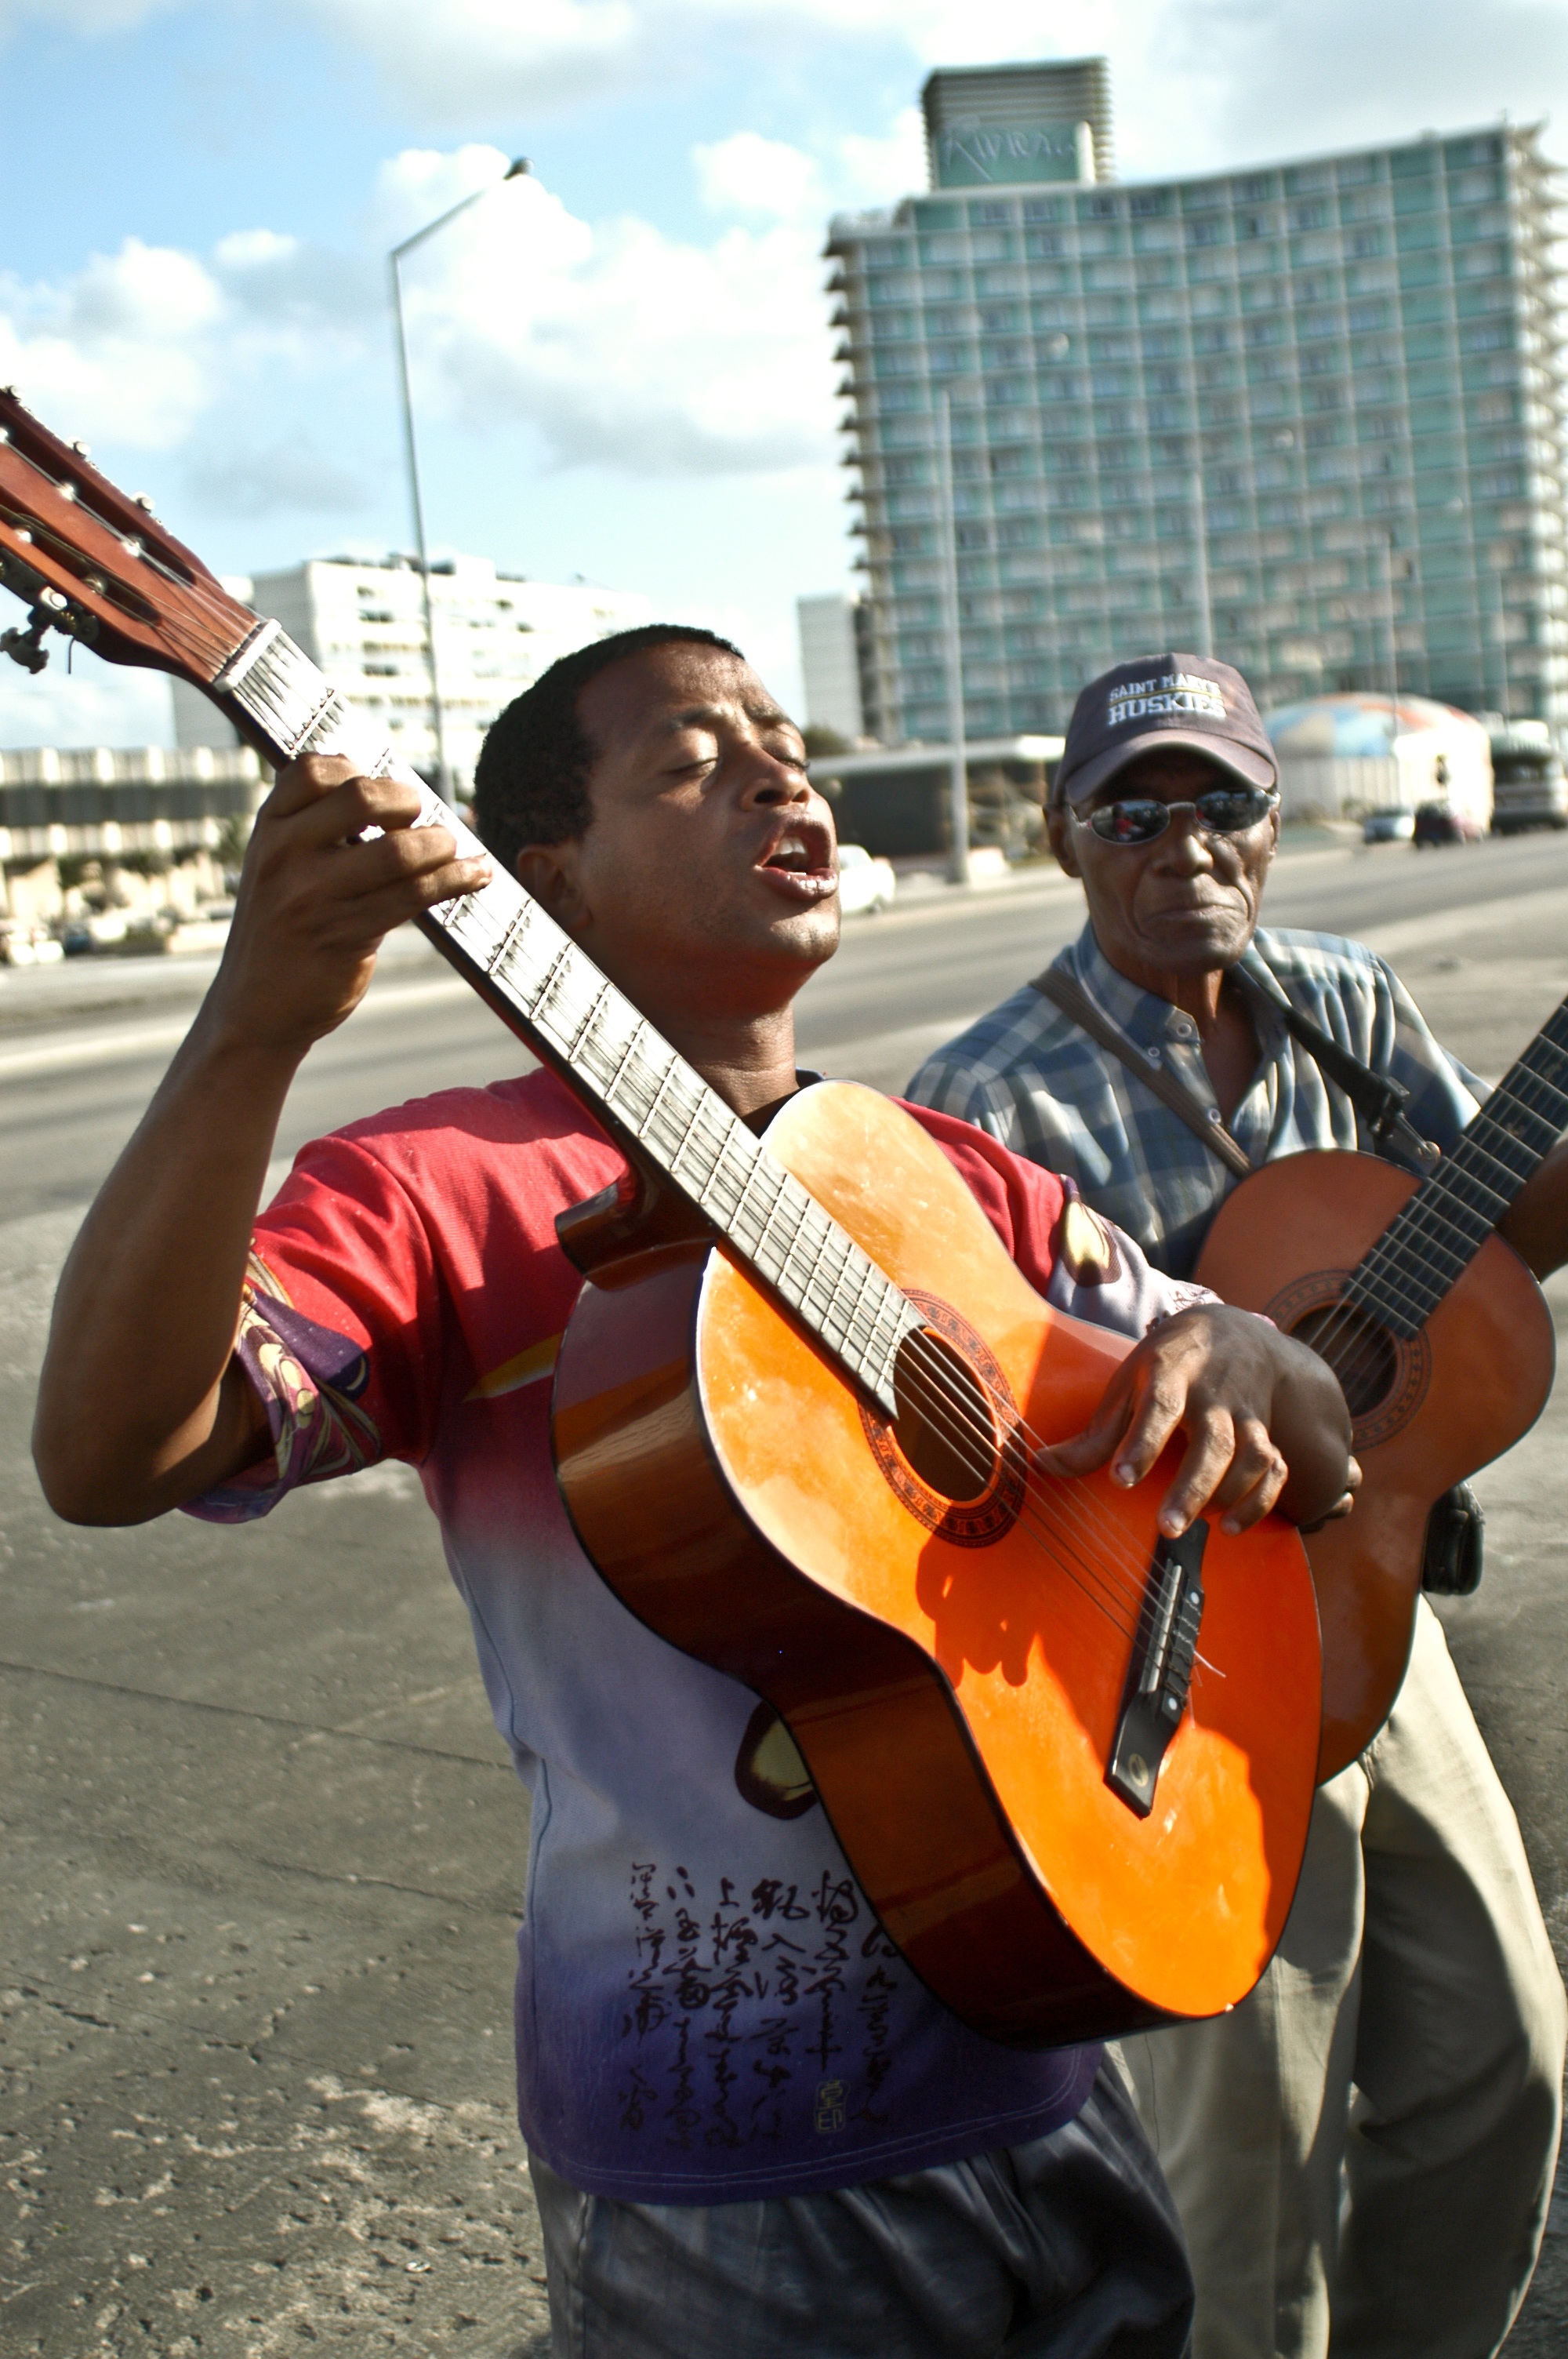
music, guitar, young, instrument, musician, musical instrument, cuba, musical, bassist, joy, history, musicians, guitarist, ropes, bass guitar, fiddle, string instrument, bowed string instrument, plucked string instruments, malecon